Asante Empire

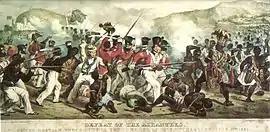
The Asante army engaged with British forces under the command of Col. Sutherland, July 11, 1824

The first of the Anglo-Ashanti wars occurred in 1823. In these conflicts, the Asante empire faced off, with varying degrees of success, against the British Empire residing on the coast. The root of the conflict traces back to 1823 when Sir Charles MacCarthy, resisting all overtures by the Asante to negotiate, led an invading force. The Asante defeated this, killed MacCarthy, took his head for a trophy and swept on to the coast. However, disease forced them back. The Asante were so successful in subsequent fighting that in 1826 they again moved on the coast. The Asante were stopped about 15 kilometres (10 mi) north of Accra by a British led force. They fought against superior numbers of British allied forces, including Denkyirans until the novelty of British rockets caused the Asante army to flee. In 1831, a treaty led to 30 years of peace, with the Pra River accepted as the border.